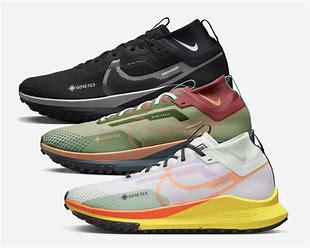
Brand: Nike
Model: Pegasus 4 Gore TEX